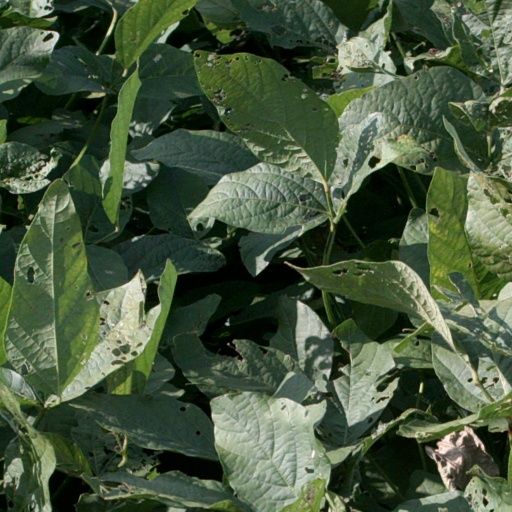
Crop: soybean